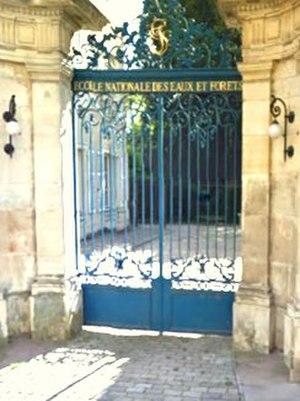
École Nationale des Eaux et Forêts à Nancy
L’École nationale des eaux et forêts est une école forestière fondée à Nancy en 1824 sous l’appellation École royale forestière. Elle change de nom en suivant les différents régimes politiques et devient École nationale des eaux et forêts par décret du 15 octobre 1898. En 1965 elle fusionne avec l’École nationale du génie rural pour créer la grande École nationale du génie rural, des eaux et des forêts, devenue en 2007 école interne d'AgroParisTech.
L'École nationale du génie rural, des eaux et des forêts, école interne d'AgroParisTech, forme en France les ingénieurs forestiers et les cadres techniques supérieurs de son ministère de tutelle, le ministère de l'Agriculture. Au sein d'AgroParisTech, elle prend en charge des formations de niveau post-master. Les sites d'enseignement et de recherche sont localisés à Paris, Nancy, Montpellier, Clermont-Ferrand et Kourou.